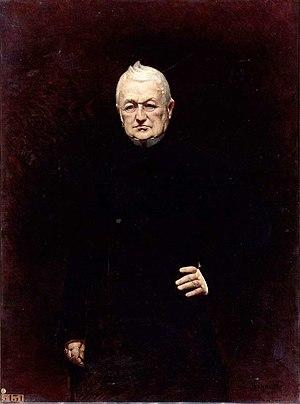
Adolphe Thiers, né le 26 germinal an V à Marseille et mort le 3 septembre 1877 à Saint-Germain-en-Laye, est un avocat, journaliste, historien et homme d'État français. Il est président de la République du 31 août 1871 au 24 mai 1873.